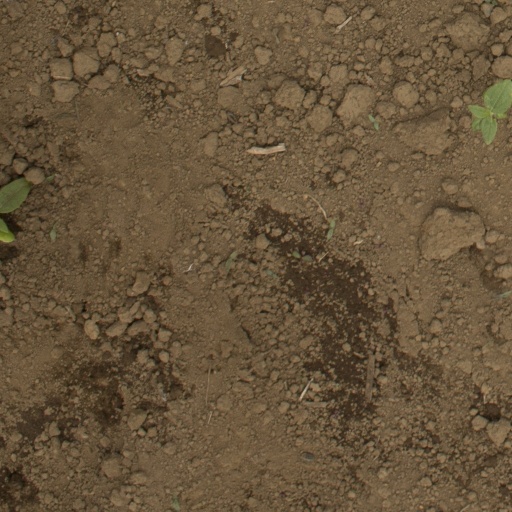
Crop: Jerusalem artichoke